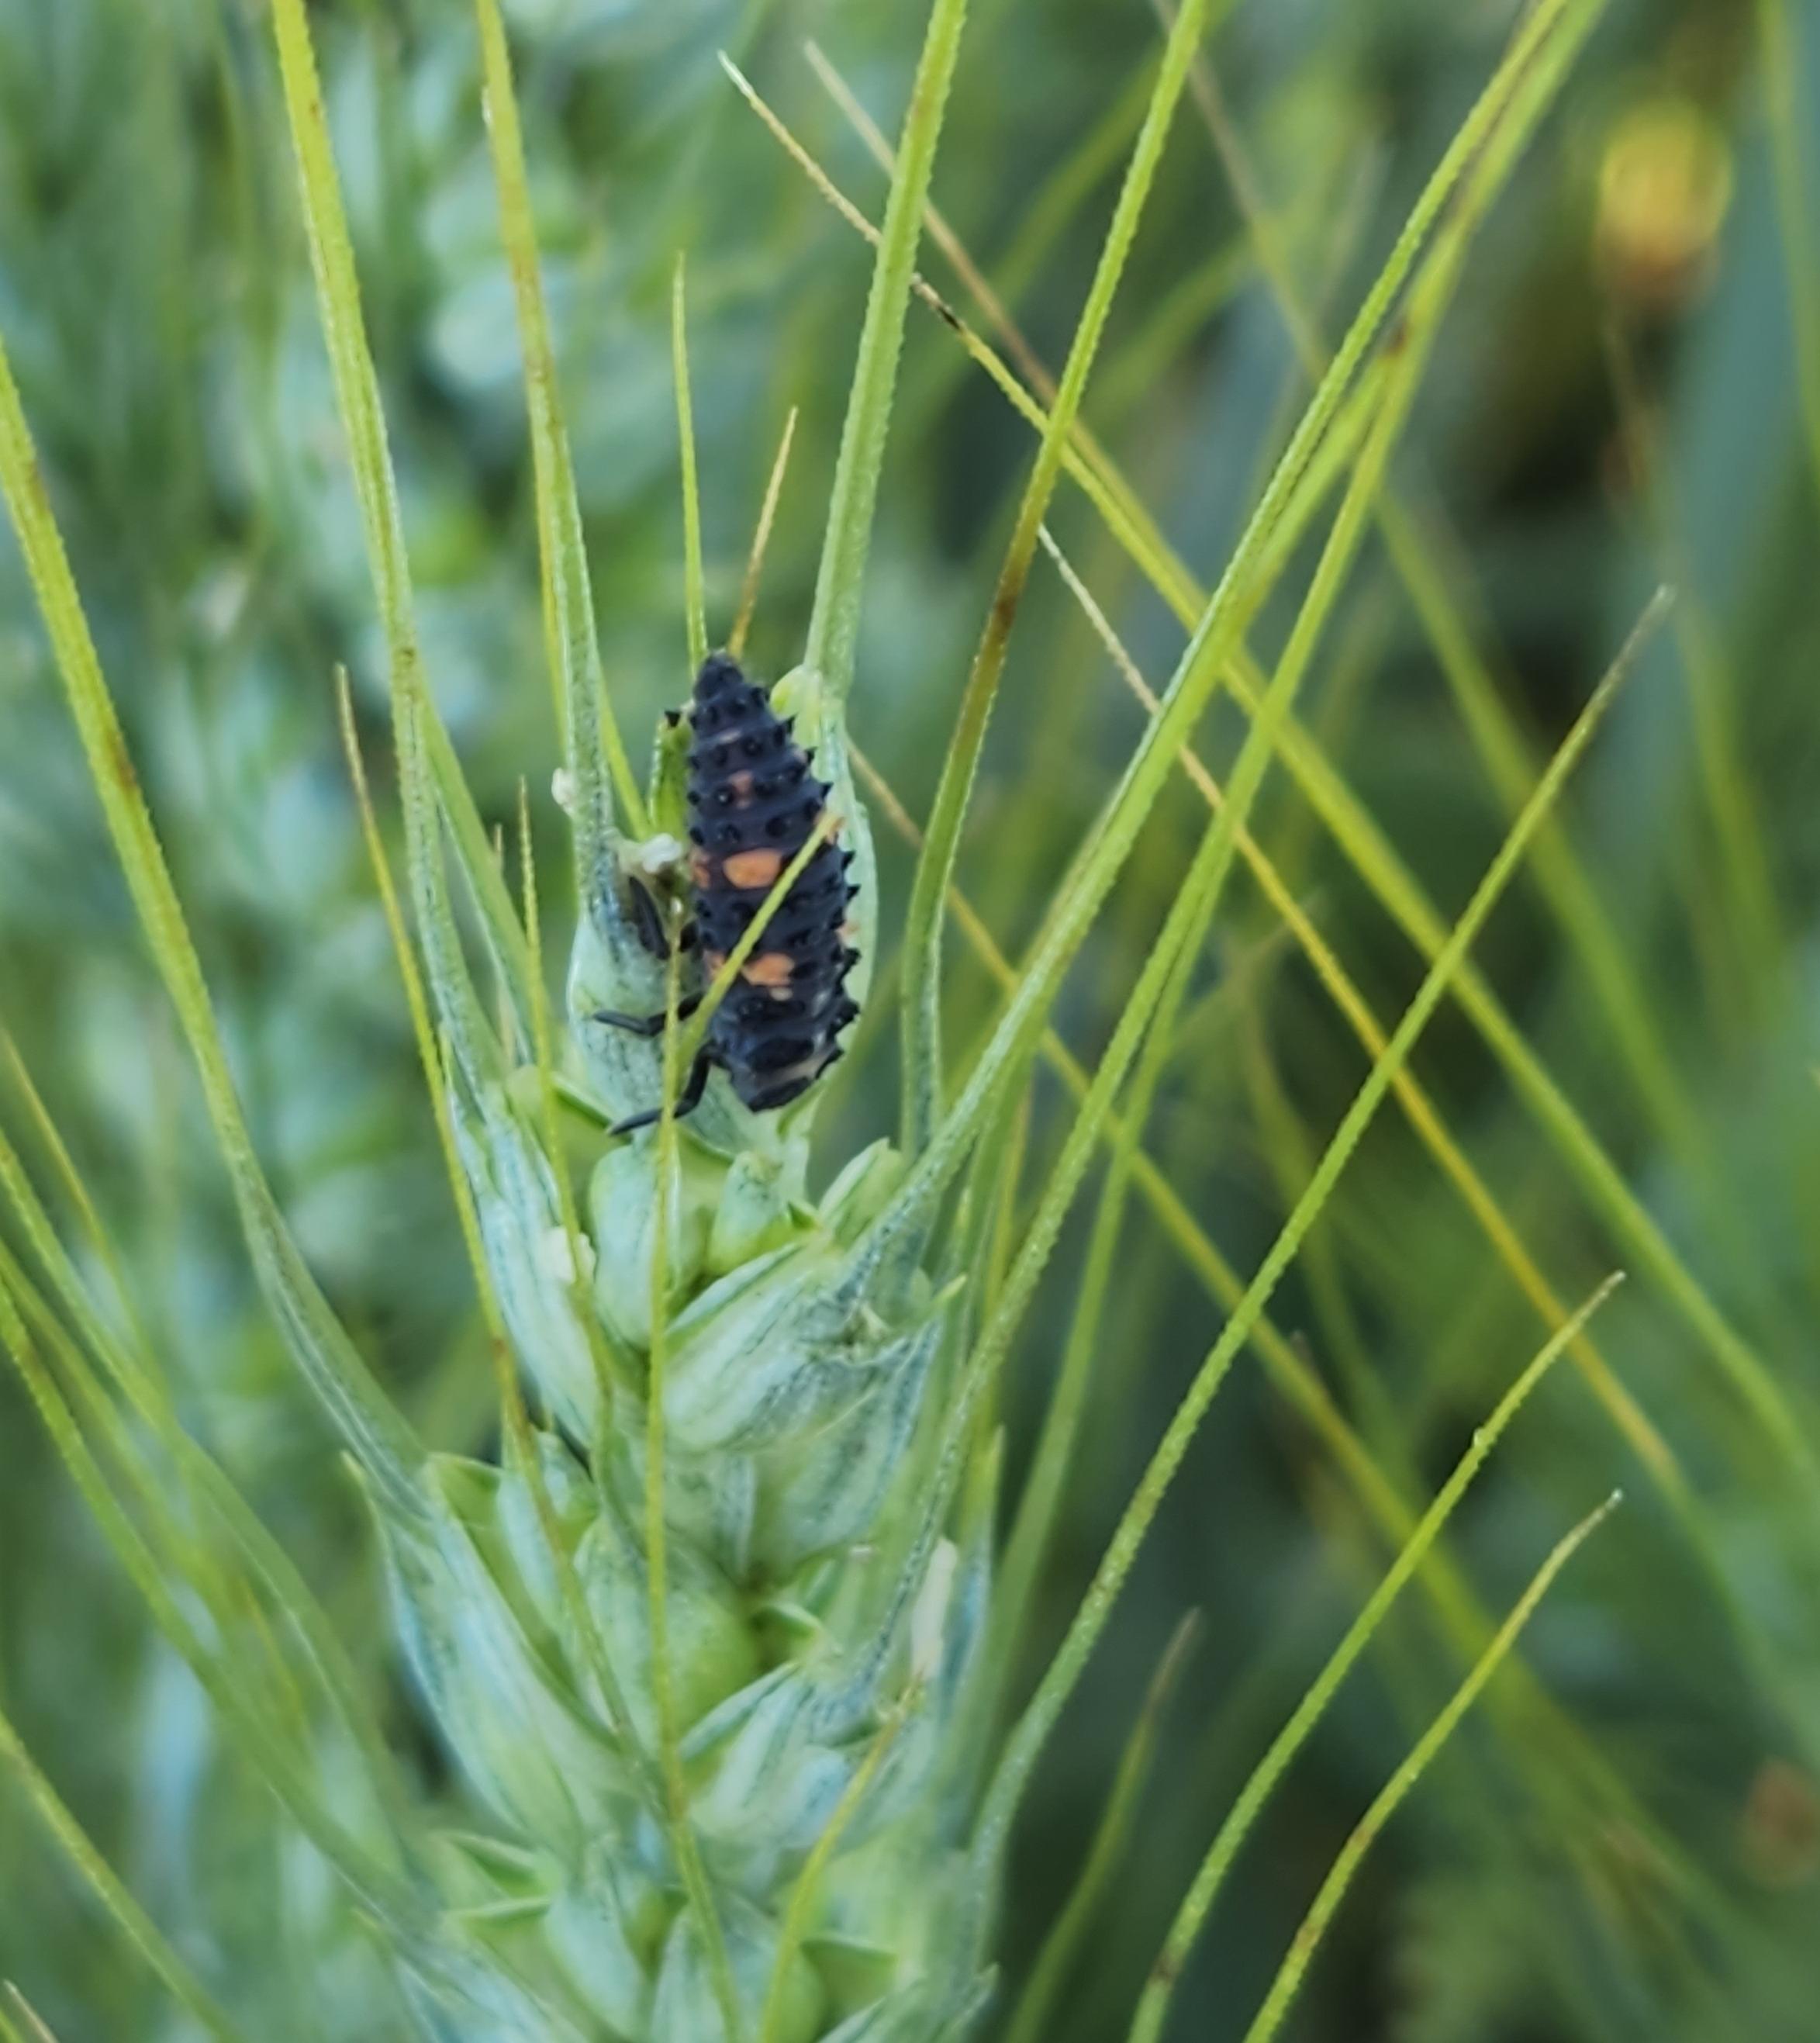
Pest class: predators